Deccan sultanates

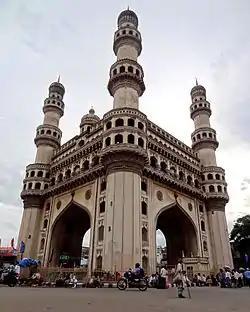
The Charminar built by Mohammed Quli Qutb Shah is a centerpiece of Hyderabad and one of the most important examples of Indo-Islamic architecture.

The Adil Shahi rulers contributed greatly to architecture, art, literature, and music, as Bijapur developed into a cosmopolitan city under their rule and attracted many scholars, artists, musicians, and Sufi saints from Rome, Iran, Iraq, Turkey, and Turkestan. The Adil Shahi kings were known for their tolerance towards Hindus and non-interference in their religious matters. They employed Hindus to high posts, especially as officers overseeing accounts and administration, whose documents were maintained in Marathi.